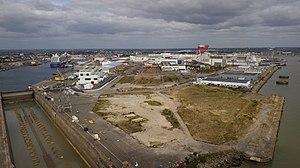
Vue large des chantiers de l'Atlantique. On distingue la forme Joubert au premier plan à droite.
Les Chantiers de l'Atlantique est le nom officiel du chantier naval implanté à Saint-Nazaire, en France, de 1955 à 2006 et depuis 2018. Il portait officiellement le nom de Aker Yards France de 2006 à 2008 et de STX France de 2008 à 2018, cependant, par usage, l'appellation Chantiers de l'Atlantique était également utilisée pour désigner le site des chantiers navals lui-même avant 1955 et de 2006 à 2018. Ce chantier fait partie intégrante du patrimoine maritime français.